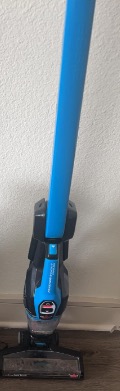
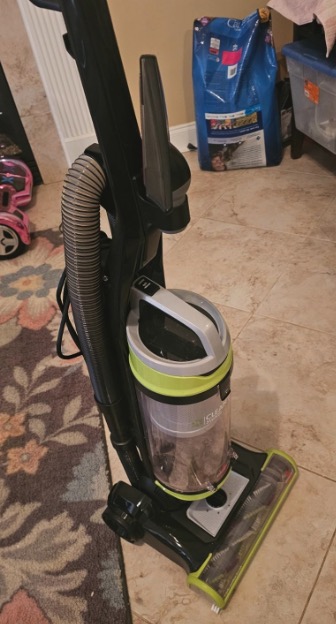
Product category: items_vacuum
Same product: no